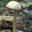
Label: mushroom